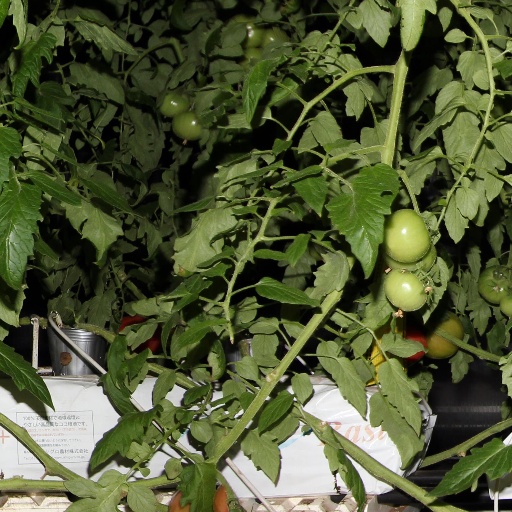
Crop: tomato